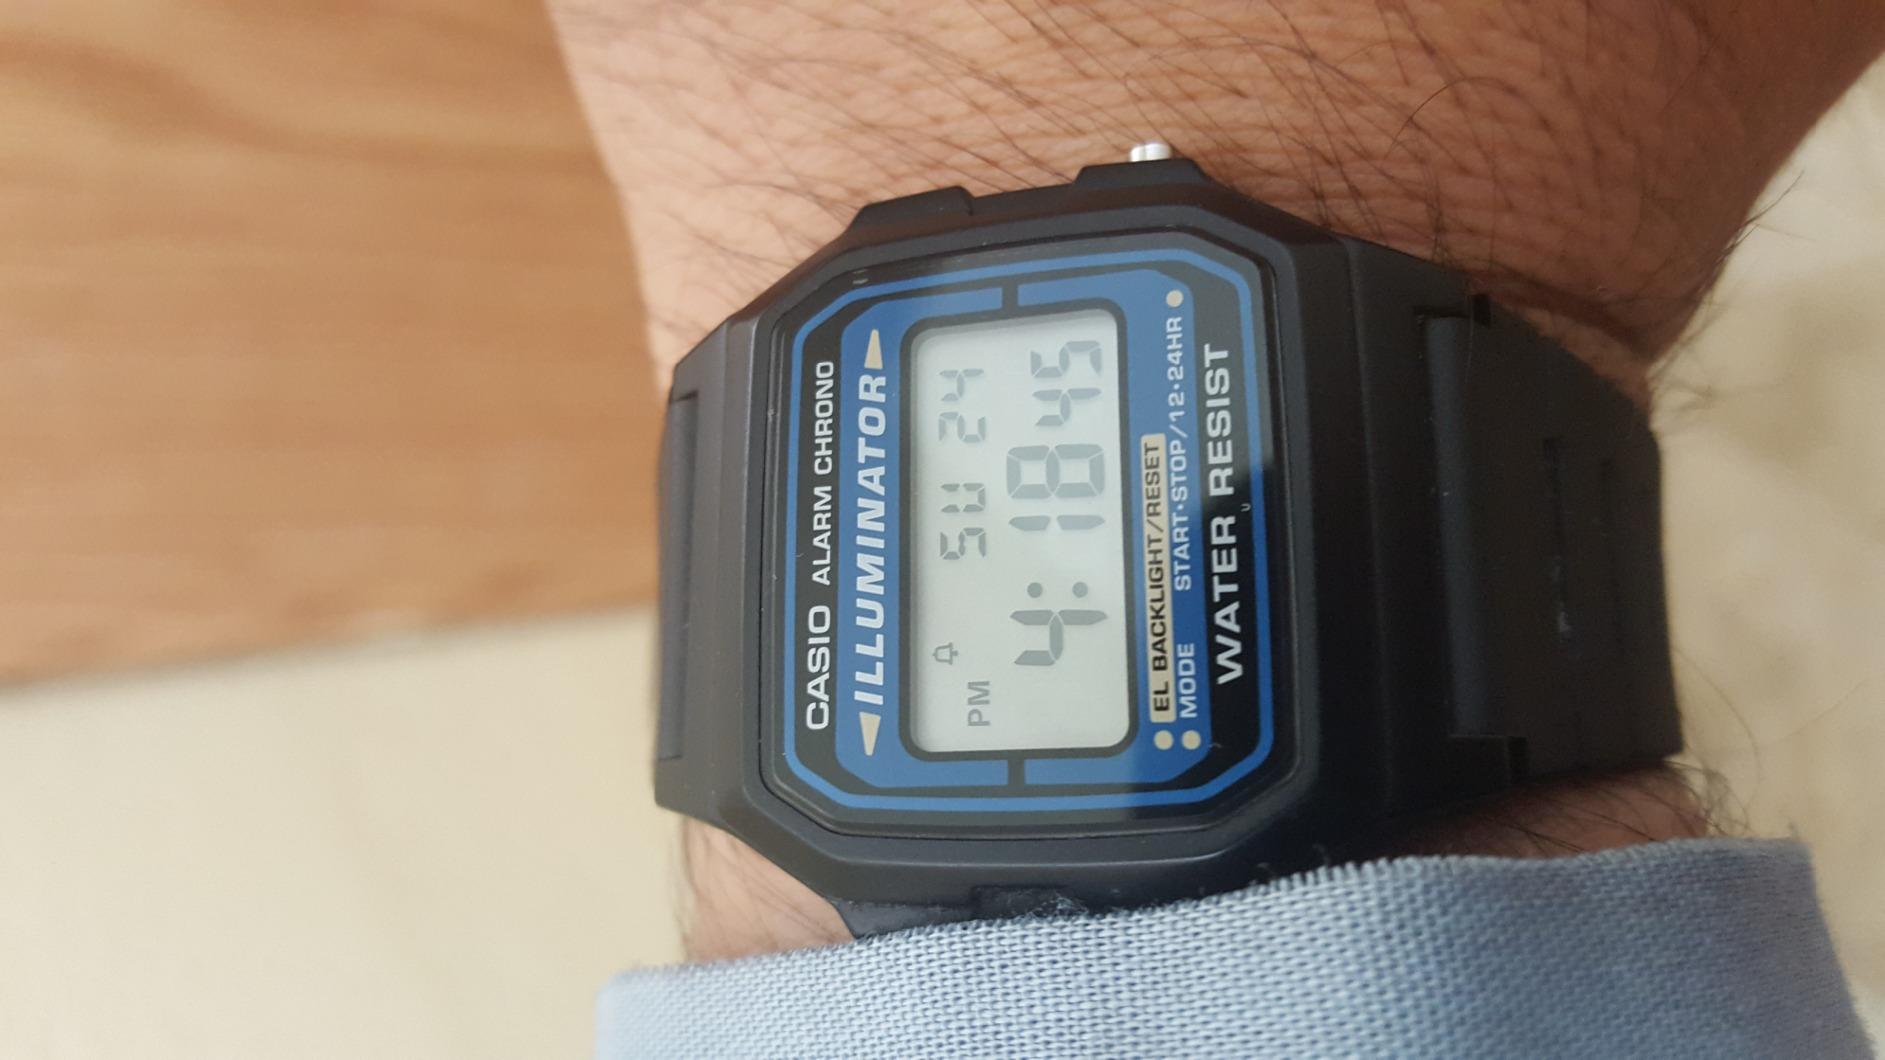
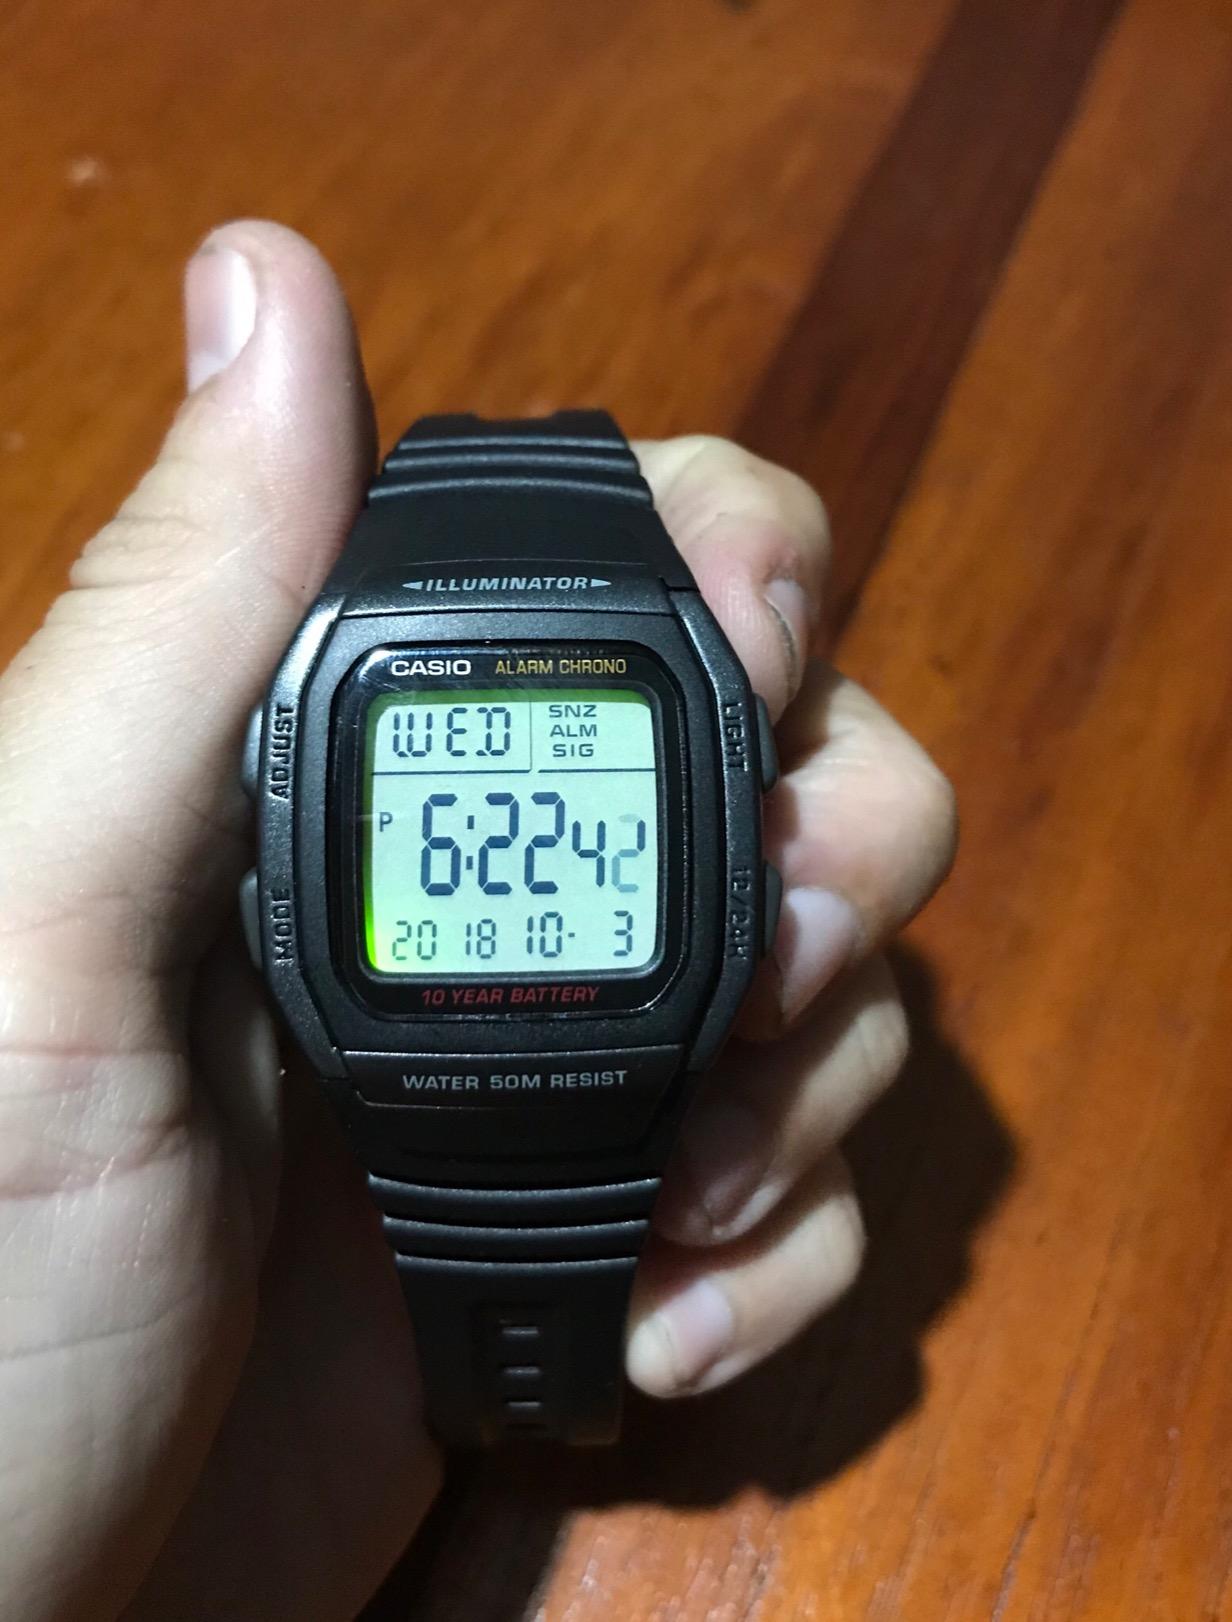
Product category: accessories_watch
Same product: no